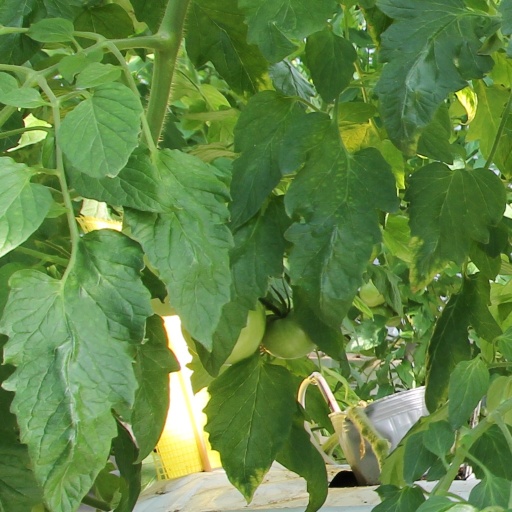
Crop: tomato